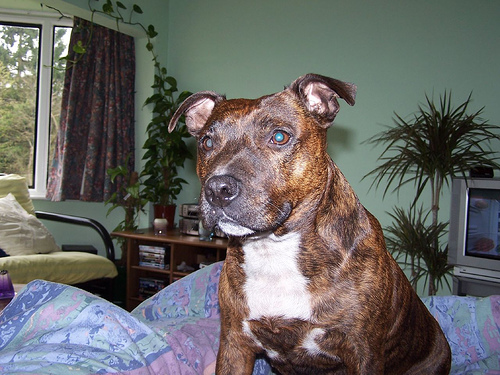
Breed: staffordshire bull terrier